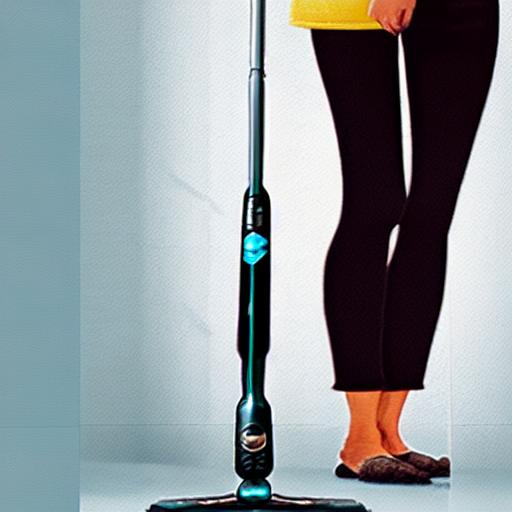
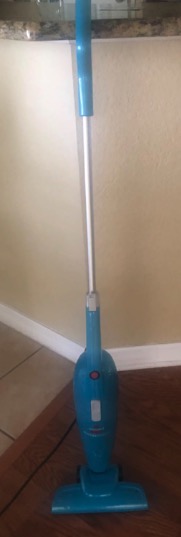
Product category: items_vacuum
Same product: no